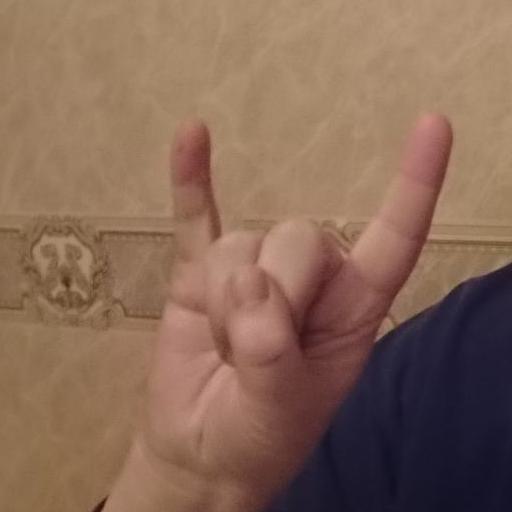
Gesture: rock